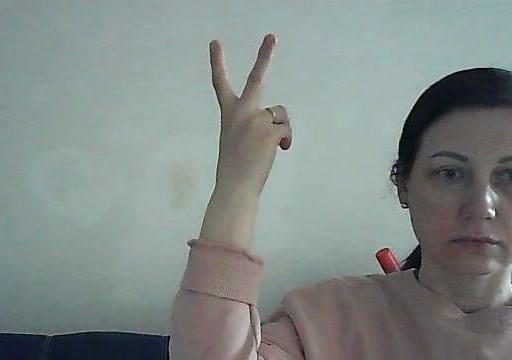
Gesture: peace_inverted